Randal MacDonnell, 1st Earl of Antrim

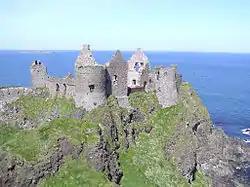
Dunluce Castle, his principal residence.

The Flight of the Earls in 1607 left him as the most senior Gaelic noble remaining in Ulster. In 1608 when Sir Cahir O'Doherty launched O'Doherty's Rebellion by burning Derry, MacDonnell did not join forces with him. O'Doherty, a former loyalist, had been angered at his treatment by local officials. O'Doherty was defeated and killed at the Battle of Kilmacrennan. In the wake of the rebellion, the government decided to increase the scope of the Plantation of Ulster. This did not affect MacDonnell as the counties Antrim and Down were excluded, as large-scale Scottish settling was already taking place there.